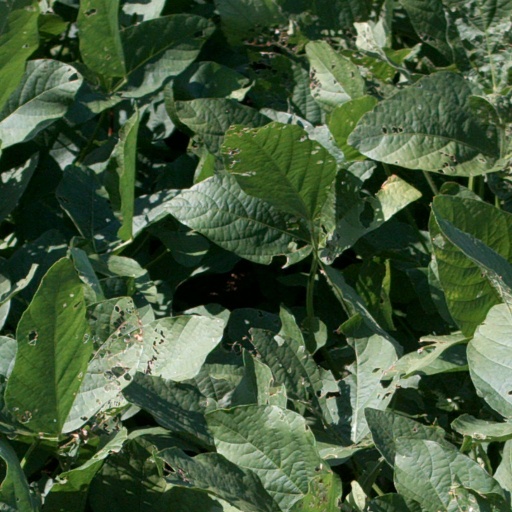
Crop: soybean